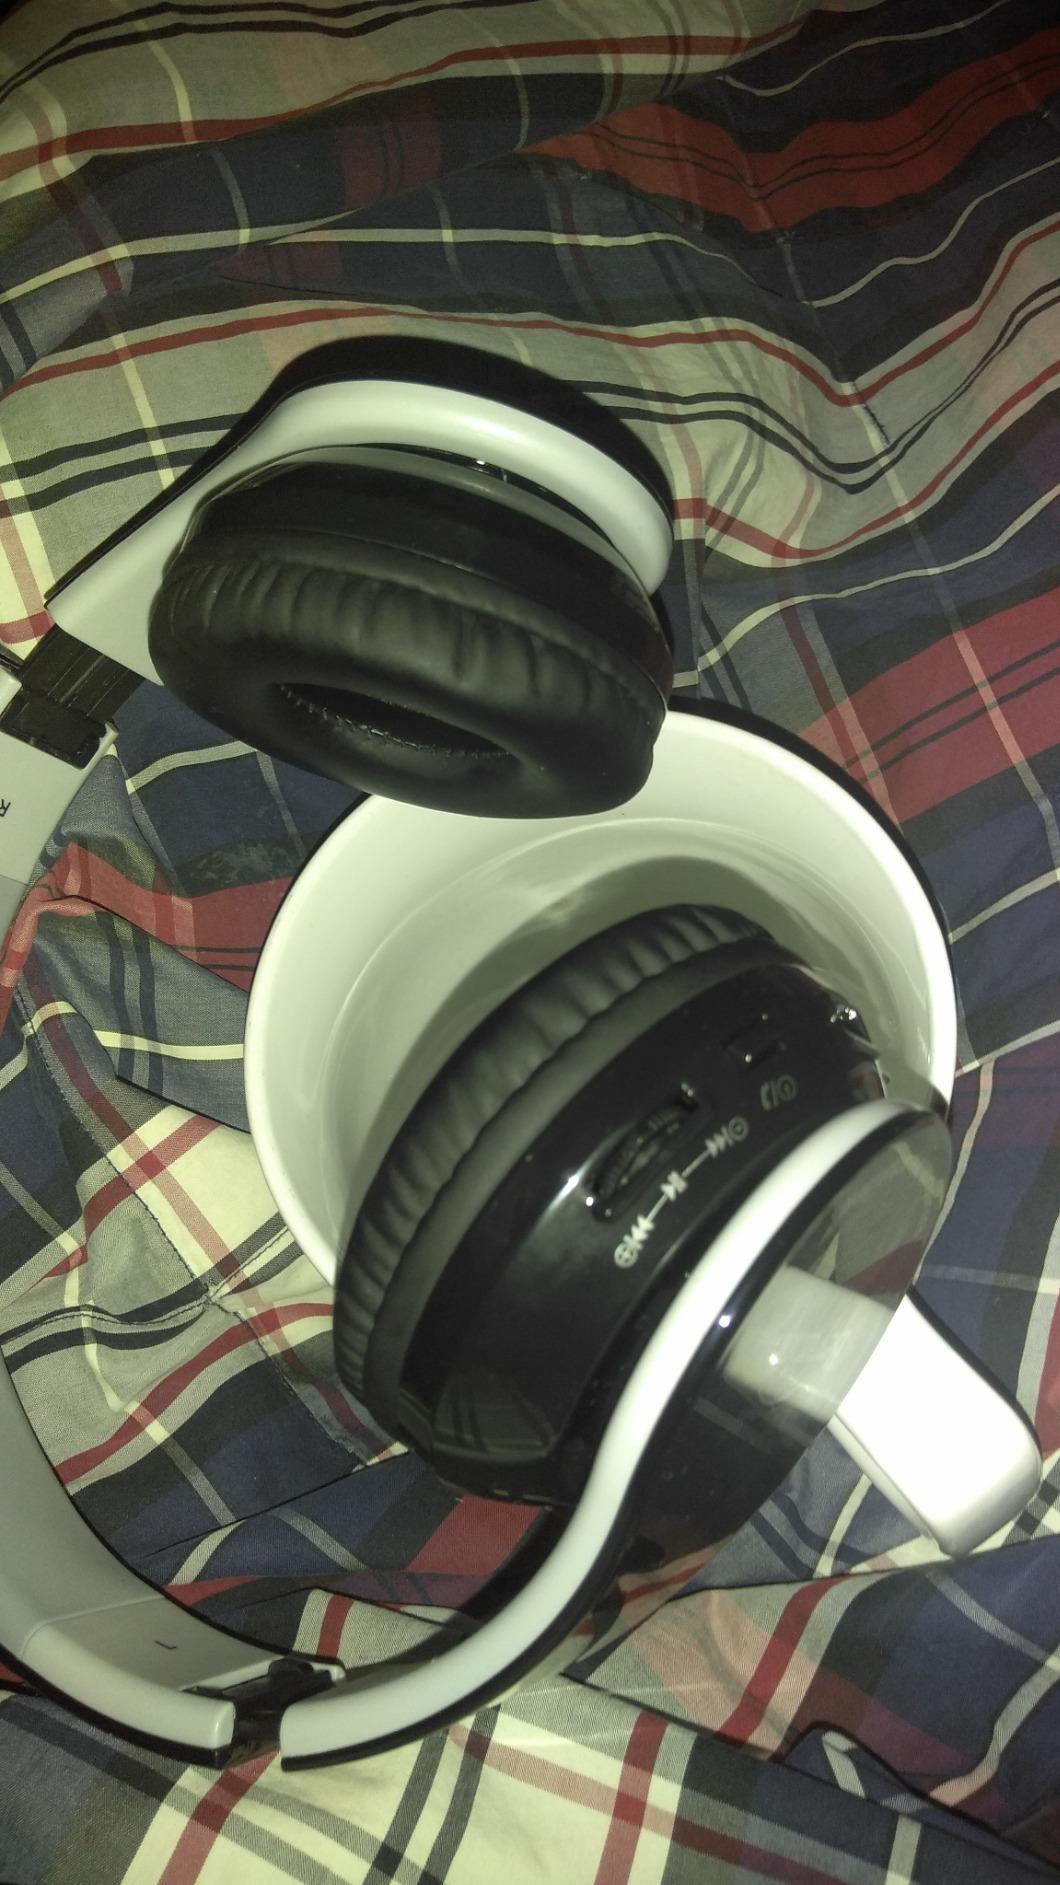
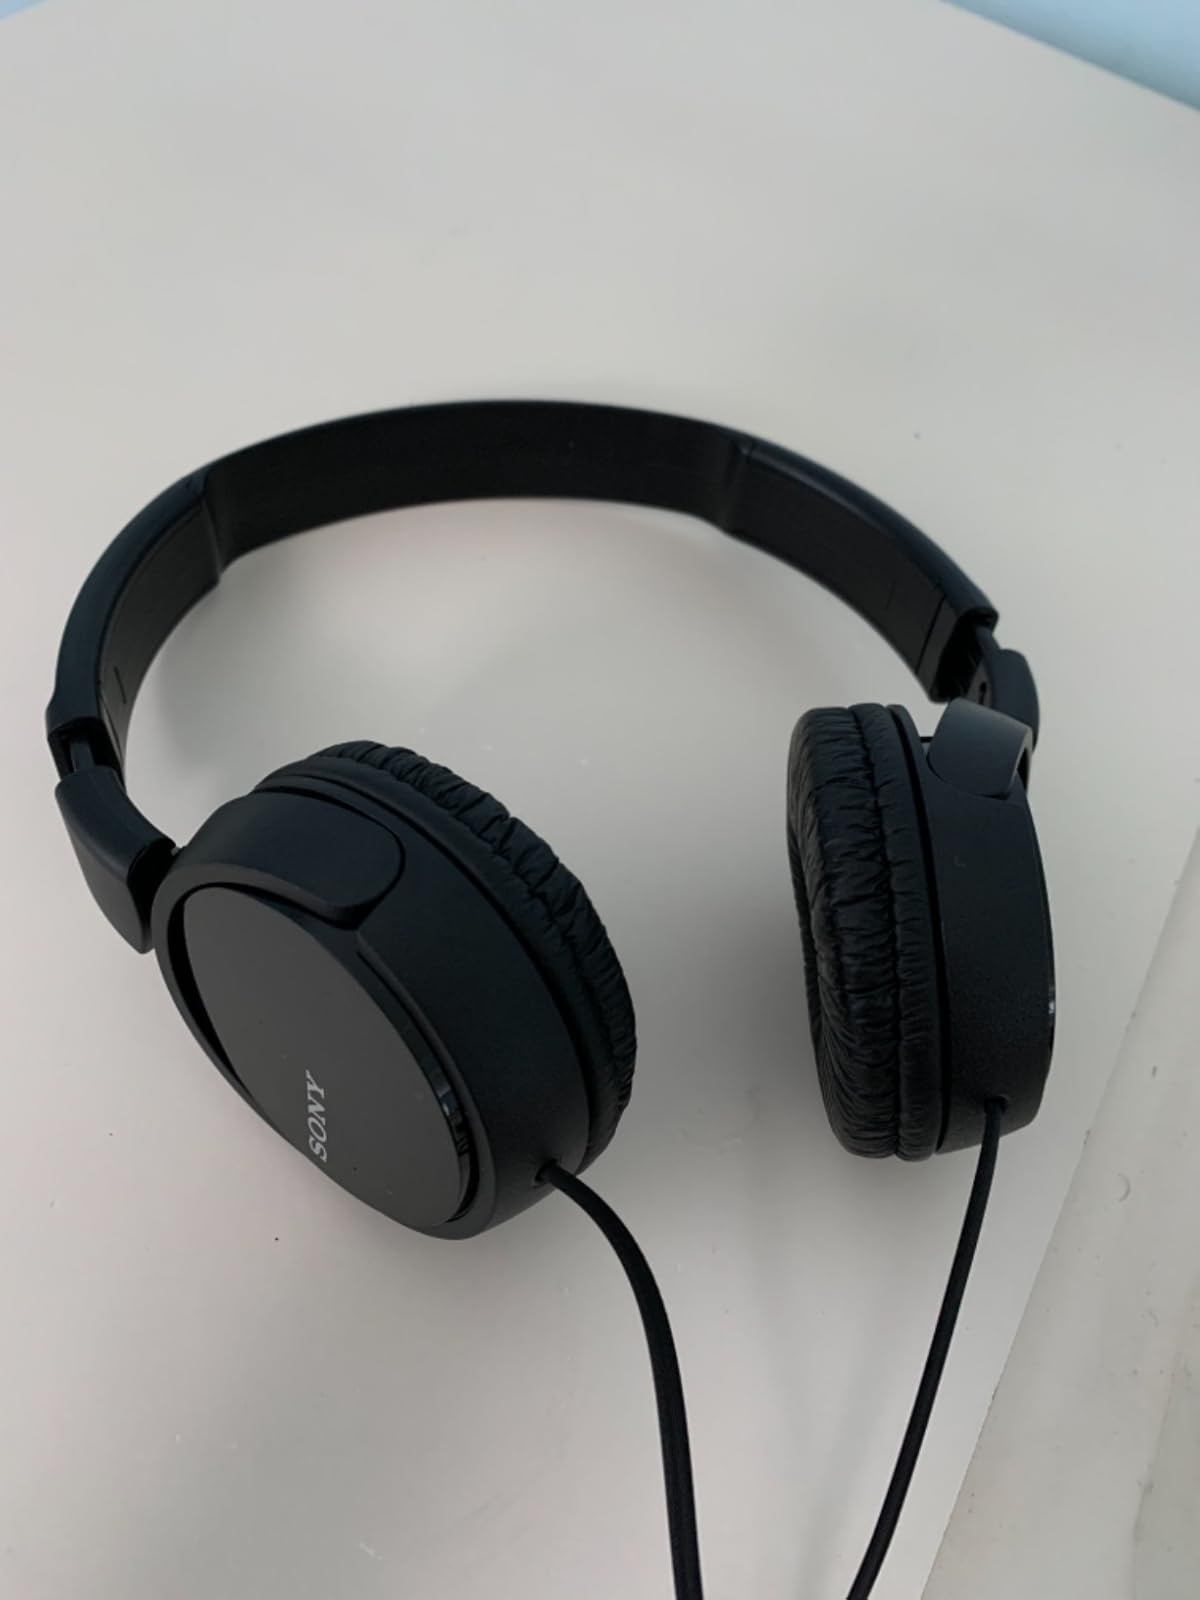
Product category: headphones
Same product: no